B. Hick and Sons

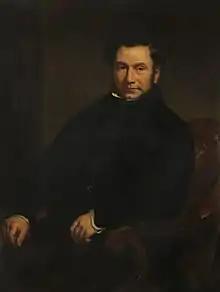
Portrait c.1840 of Benjamin Hick, founder of B. Hick and Sons by George Patten ARA (1801–1865)

The company's first steam locomotive "Soho", named after the works was a goods type, built in 1833 for carrier John Hargreaves. In 1834 an unconventional, gear-driven four-wheeled rail carriage was conceived for Bolton solicitor and banker, Thomas Lever Rushton (1810–1883). The engine was the first 3-cylinder locomotive and its design incorporated turned iron wheel rims with aerodynamic plate discs as an alternative to conventional spokes. The 3-cylinder concept evolved into Hick's experimental horizontal boiler A 2-2-2 locomotive about 1840, adopting the principle features of the vertical boiler engine. The A design appears not to have been put into production.